Davenport, Iowa

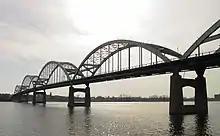
The Rock Island Centennial Bridge connects Downtown Davenport with Downtown Rock Island, Illinois

Davenport has over fifty parks or recreational trails. Major parks include Credit Island, which is a park in southwest Davenport located alongside the Mississippi River. Fejervary Park contains a pool and has had approximately 20,000 visitors each year since 1996. Junge Park is situated along the Duck Creek Parkway and includes baseball and softball fields, sand volleyball, and basketball courts. LeClaire Park is located right on the banks of the Mississippi River next to Modern Woodmen Park and hosts many summer events including River Roots Live and Ribfest. Bands for the Bix Fest play in the park each July. Vander Veer Botanical Park welcomes approximately 25,000 visitors to continuous floral shows.